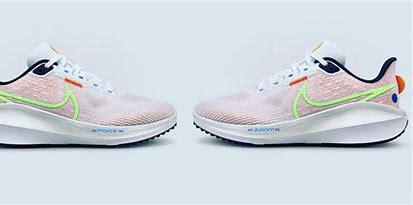
Brand: Nike
Model: Vomero 17